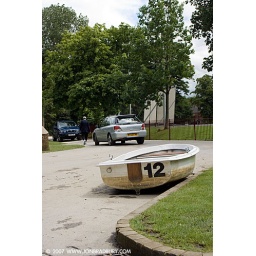
After the water had subsided, a lot of the park boats were nowhere near their intended locations.